Aichi AB-2

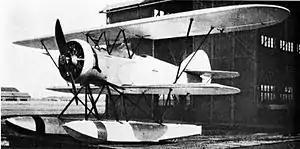

The Aichi AB-2 was a prototype Japanese reconnaissance floatplane of the 1930s. It was a single-engined biplane, of which two examples were built, but no production followed.